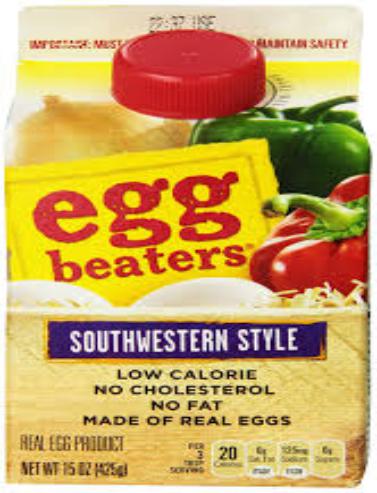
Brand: Egg Beaters
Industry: Food